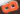
Number: 8